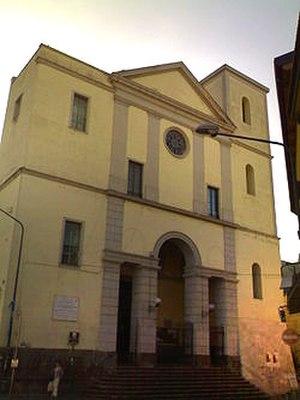
L'église San Giorgio Martire est une église de Naples située dans le quartier de Pianura.